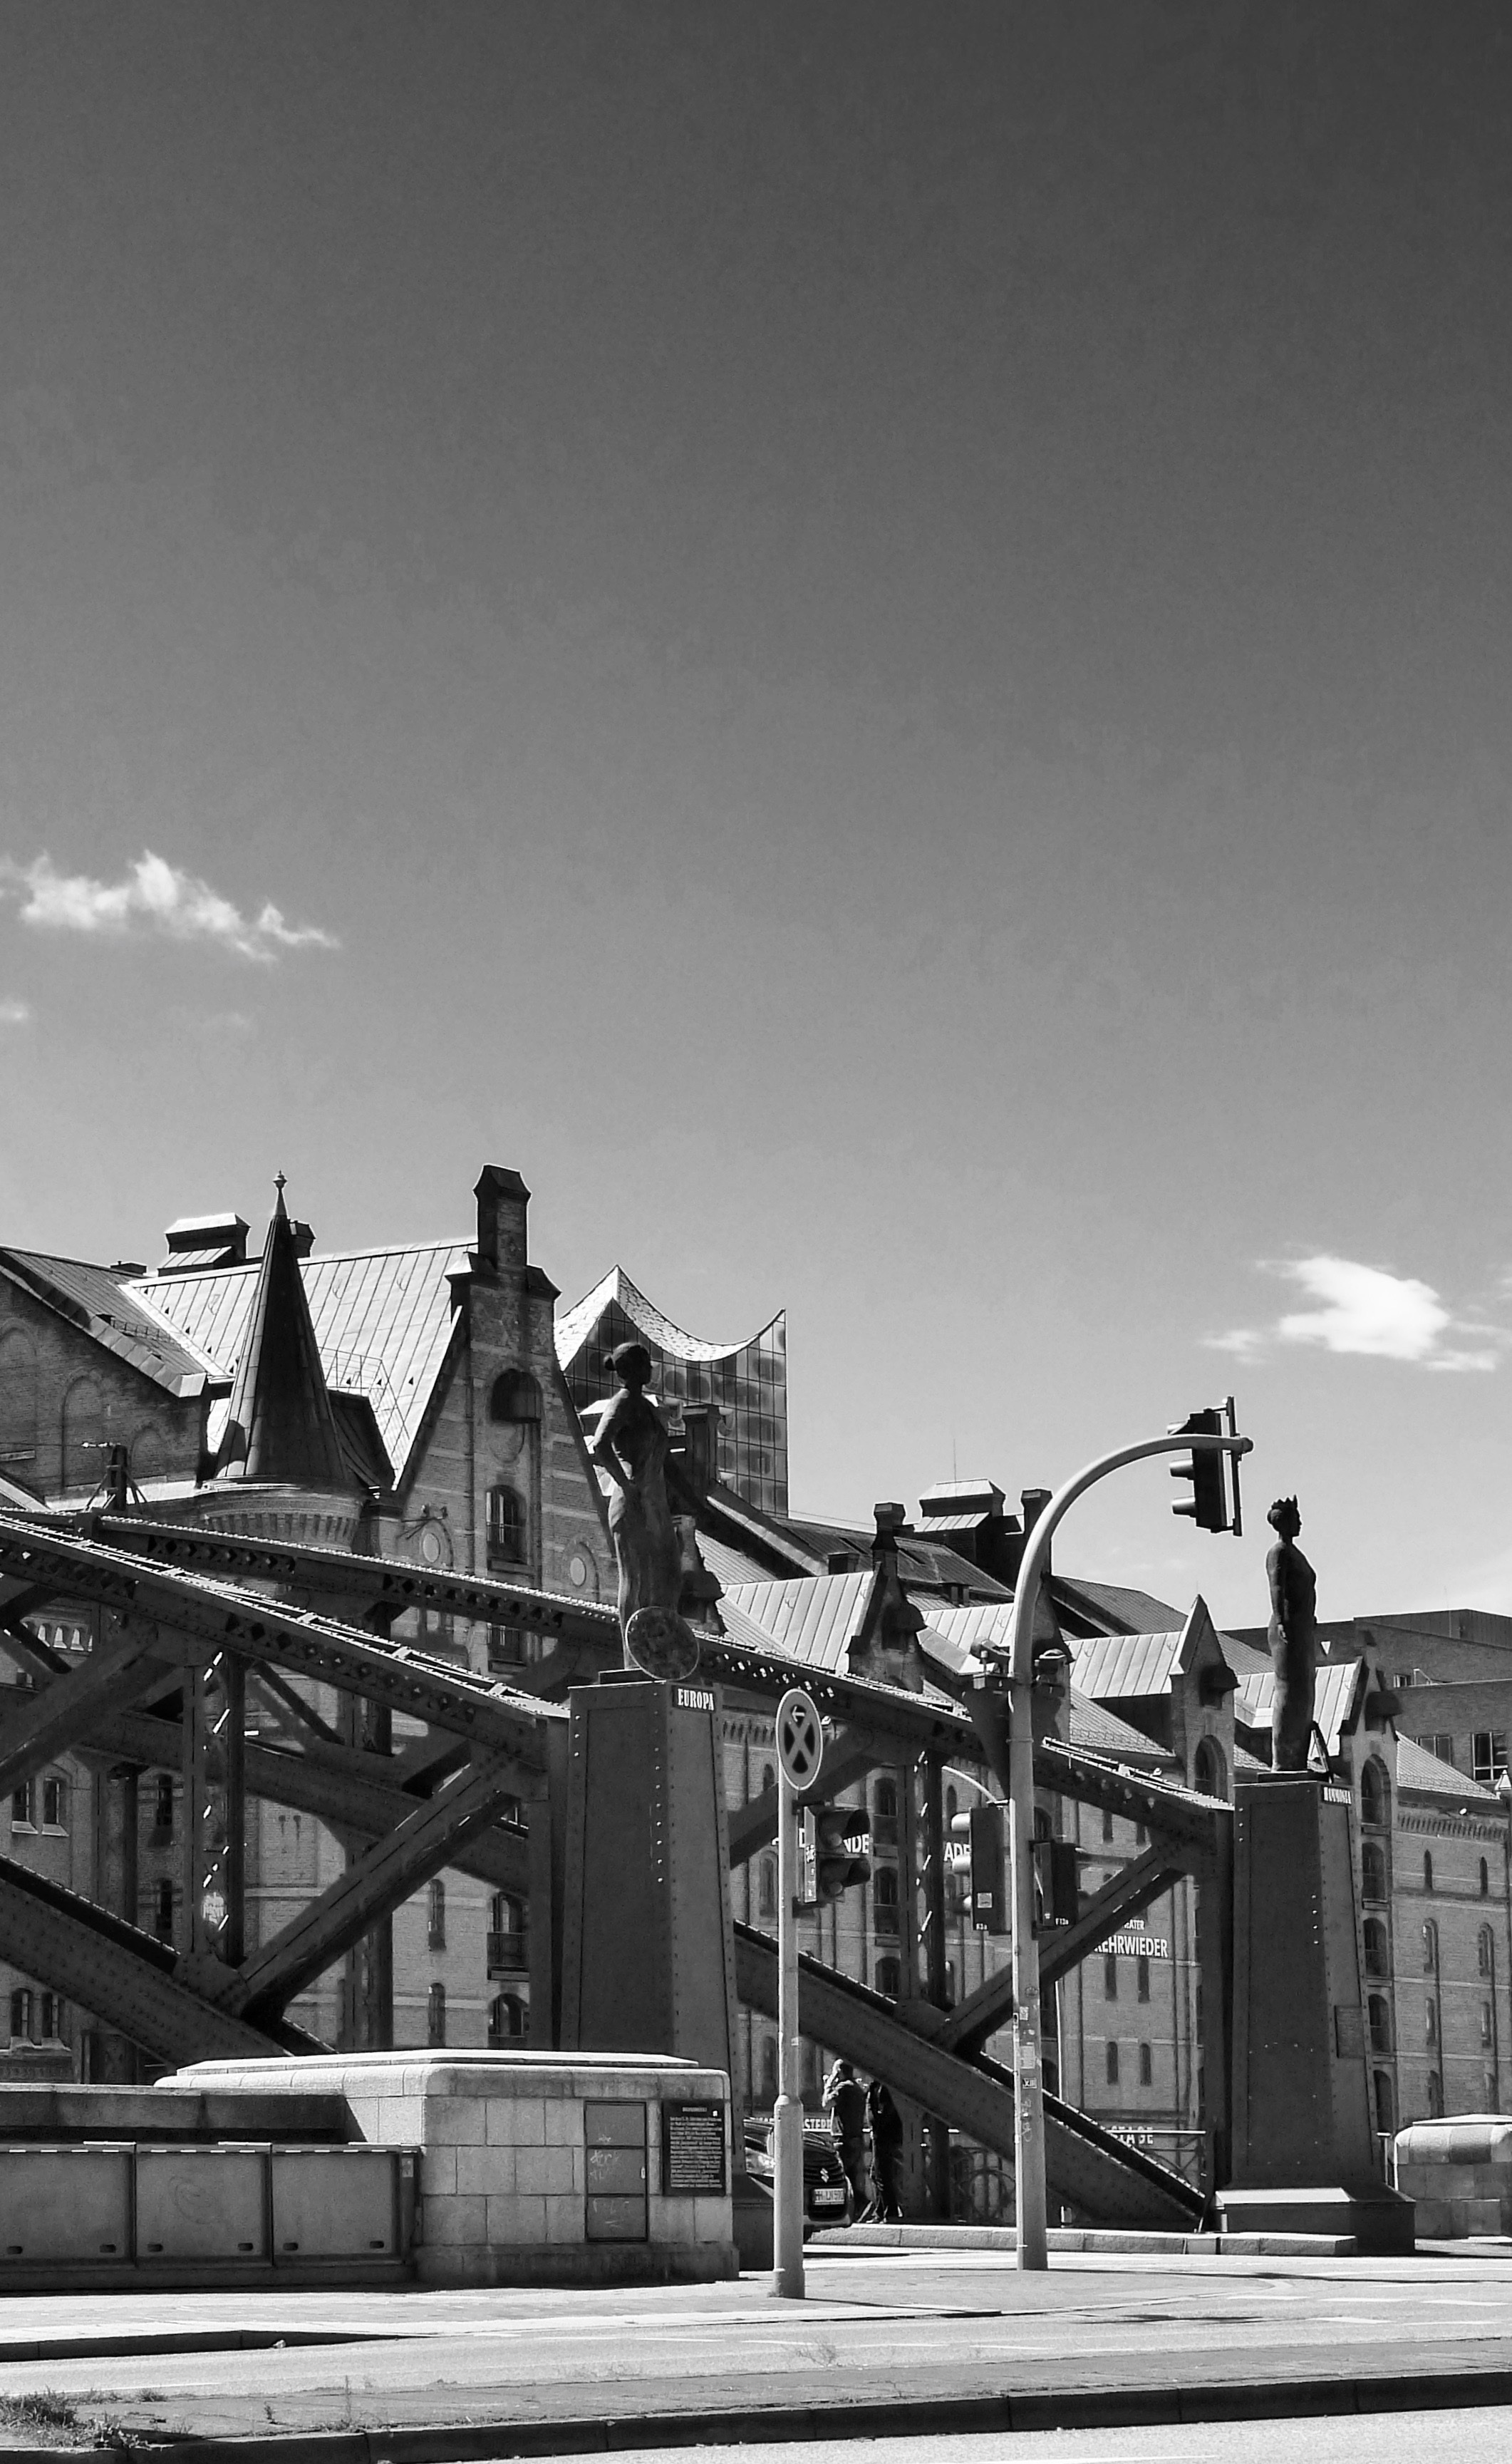
black and white, white, skyline, photography, cityscape, industry, black, monochrome, shape, urban area, monochrome photography